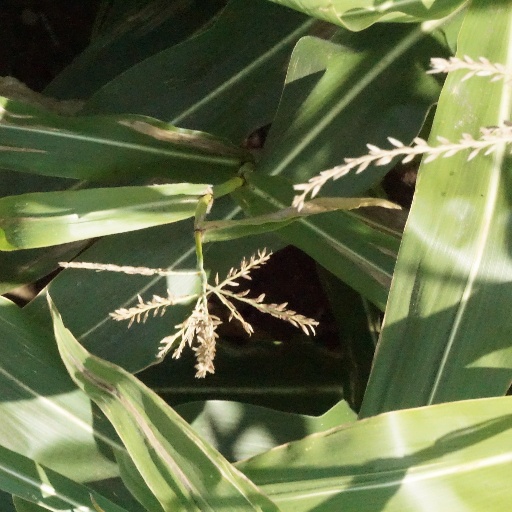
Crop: maize; corn